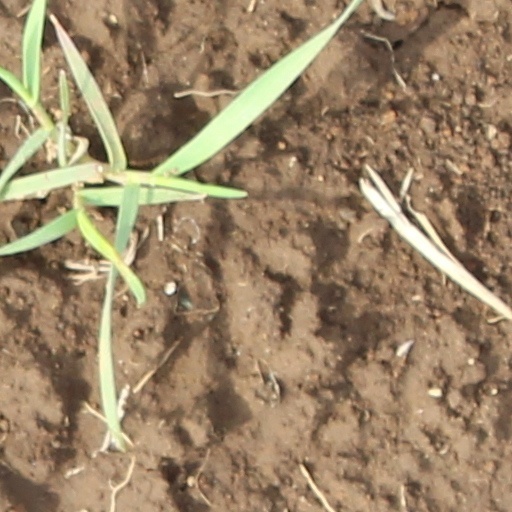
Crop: wheat